Boston Art Commission

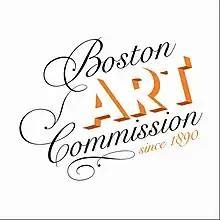
The Boston Art Commission

The Boston Art Commission, established in 1890, exercises legal authority to approve and site new public art on property owned by the City of Boston. Woven through the urban landscape, site-specific artworks identify Boston as a place with long history and a great capacity for innovation. These artworks, both permanent and temporary, range from traditional and new media public art pieces to municipal design elements, such as wayfinding systems and artistic lighting. In addition, the Art Commission has care and custody of all paintings, murals, statues, bas-reliefs, sculptures, monuments, fountains, arches and other permanent structures intended for ornament or commemoration on City property. It is the conviction of the Boston Art Commission that, in order to engender and support a thriving artistic consciousness within the city, community involvement shall extend beyond everyday appreciation to meaningful engagement in the creation, evolving interpretation and ongoing care of artworks throughout Boston's neighborhoods.